Hamilton City Council (New Zealand)

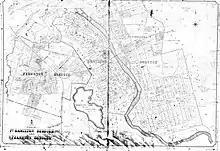
1913 Hamilton map showing the extent of Frankton and Hamilton boroughs and the Town Belt

The current city council was formed as part of the 1989 local government reorganisation, which added parts of Waikato and Waipā counties to the previous city area. The original Hamilton borough had an area of . It now covers , which includes of Rototuna, Rotokauri and Peacocke added in 1989, and of Temple View added on 1 July 2004.